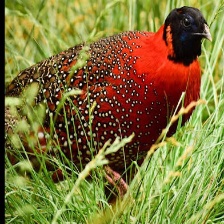
Species: SATYR TRAGOPAN
Scientific name: TRAGOPAN SATYRA